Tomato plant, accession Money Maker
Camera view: horizontal (90 deg, fisheye); turntable rotation: 60 degrees
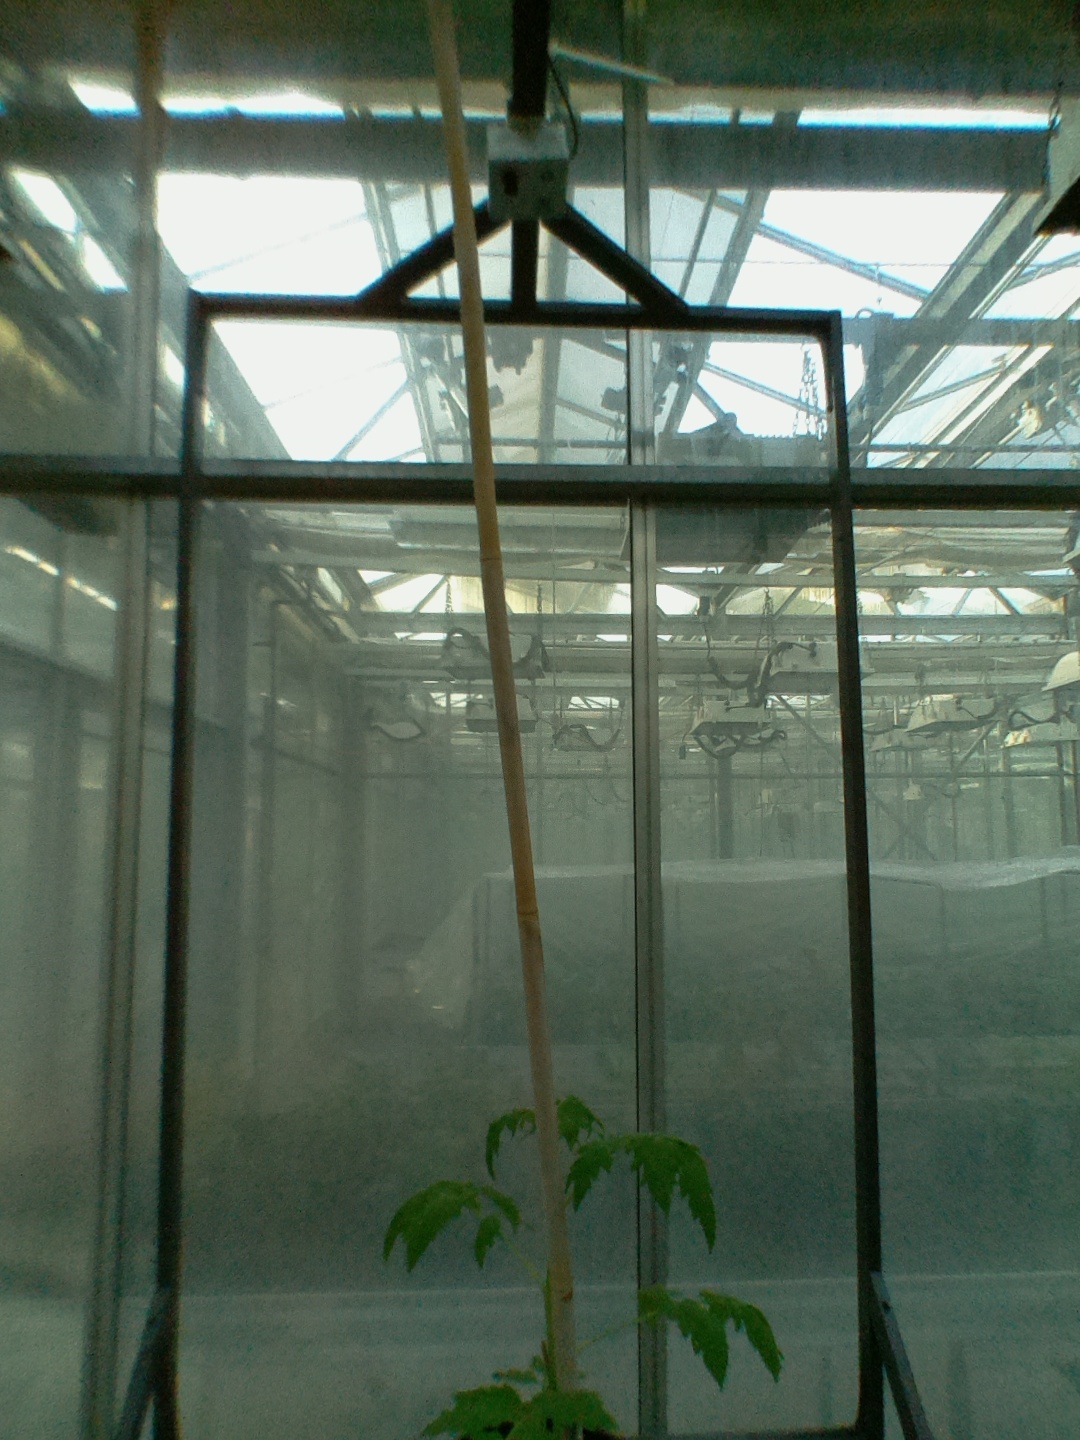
BBCH growth stage 13: 6 of true leaves visible